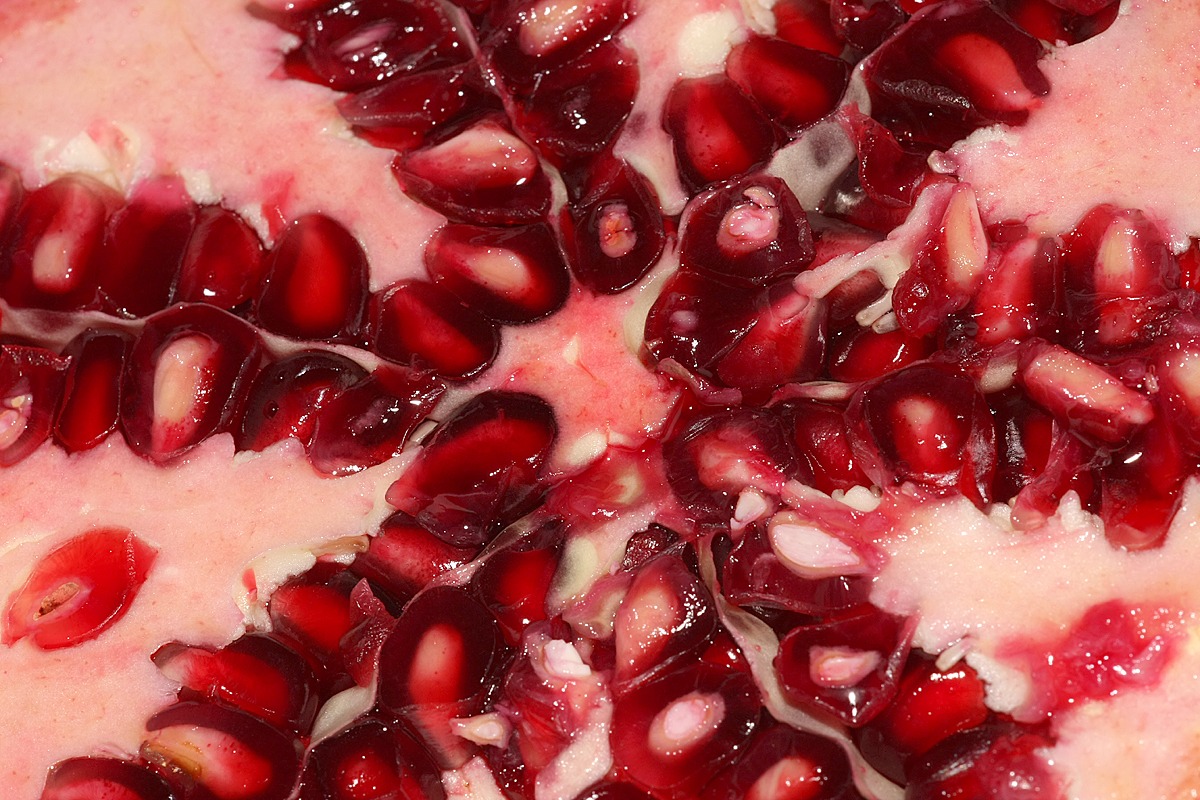
plant, fruit, berry, sweet, petal, food, produce, recipe, healthy, eat, delicious, blackberry, pomegranate, cranberry, vitamins, punica granatum, frutti di bosco, zante currant